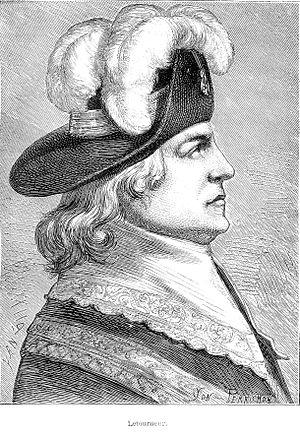
Etienne-François Letourneur, un des cinq premiers Directeurs du Directoire Exécutif de la République Française en 1795